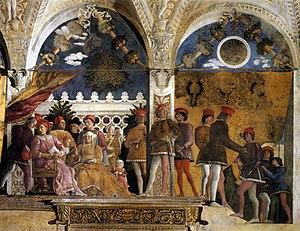
Le château Saint-Georges est la partie ancienne fortifiée de ce qui constitue le palazzo Ducale de Mantoue.
Cette page concerne l'année 1474 du calendrier julien.
Andrea Mantegna, né à Isola di Carturo, vers 1431 et mort le 13 septembre 1506 à Mantoue, est un graveur et peintre italien de la Première Renaissance qui a rompu définitivement avec le style gothique en plein milieu du XVᵉ siècle, sans se départir de cette attitude tout au long de sa vie.